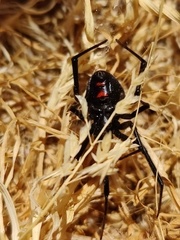
Species: Lactrodectus_hesperus